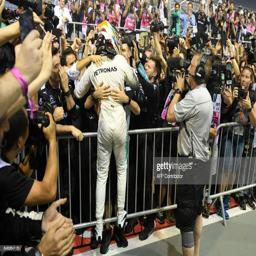
driver hugs his team as he celebrates winning event .